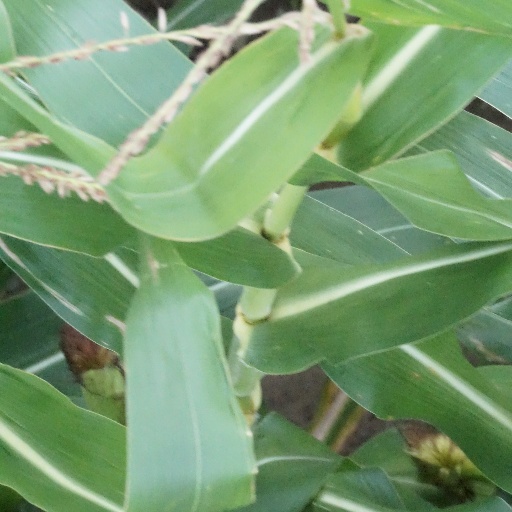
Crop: maize; corn